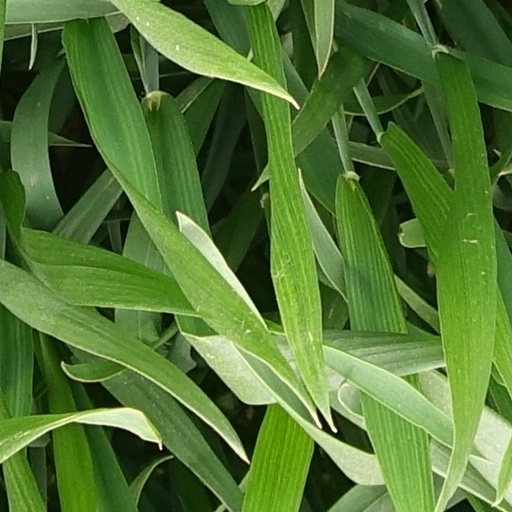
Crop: wheat